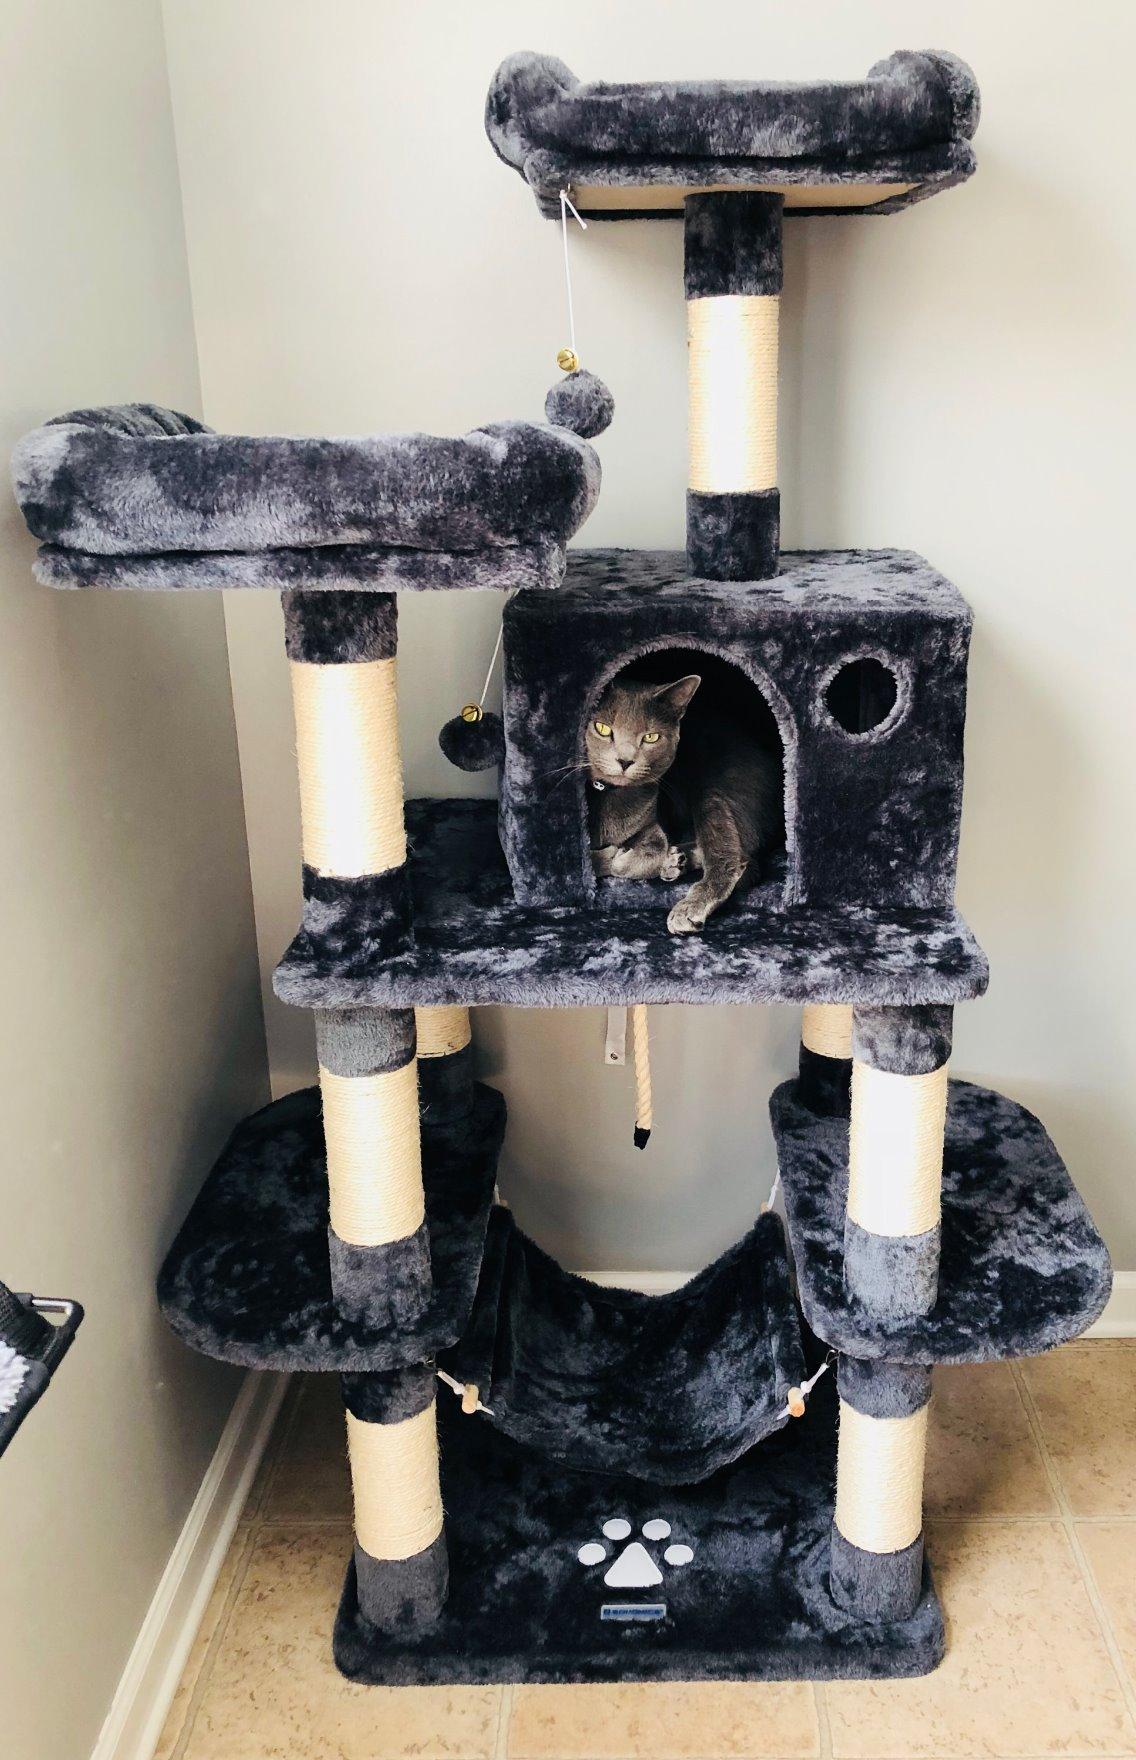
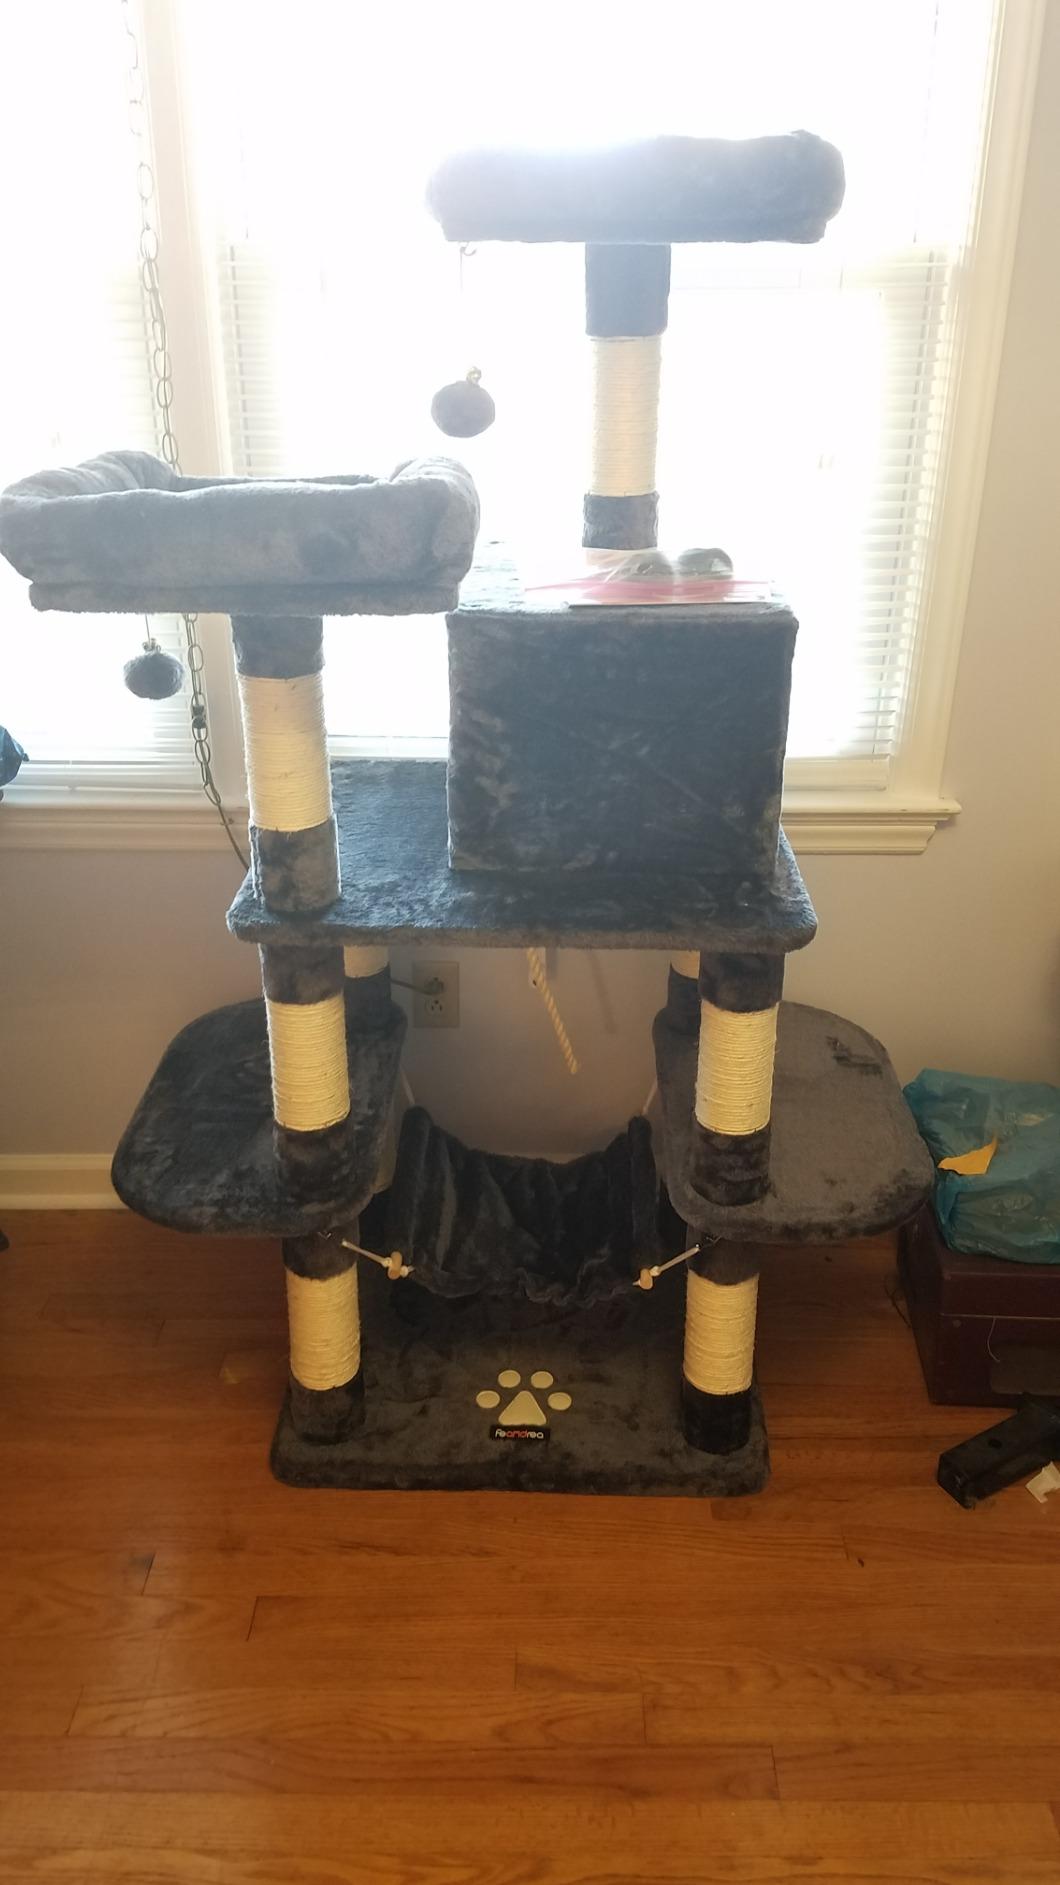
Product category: items_cat tree
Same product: yes